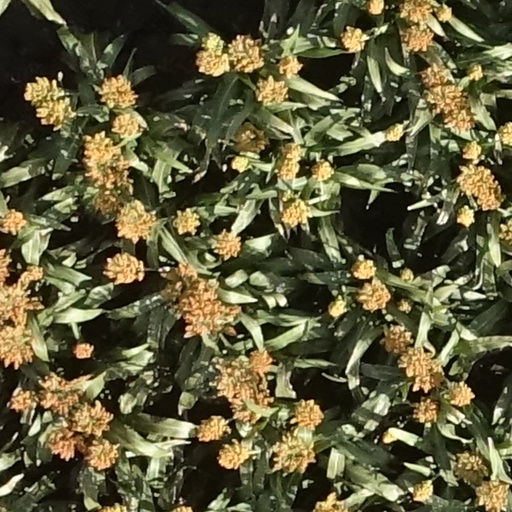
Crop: sorghum